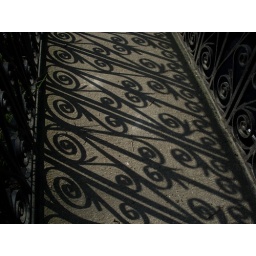
Perfect shadows on the bridge across the water in the park down in town.